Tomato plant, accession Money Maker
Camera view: bottom (45 deg); turntable rotation: 30 degrees
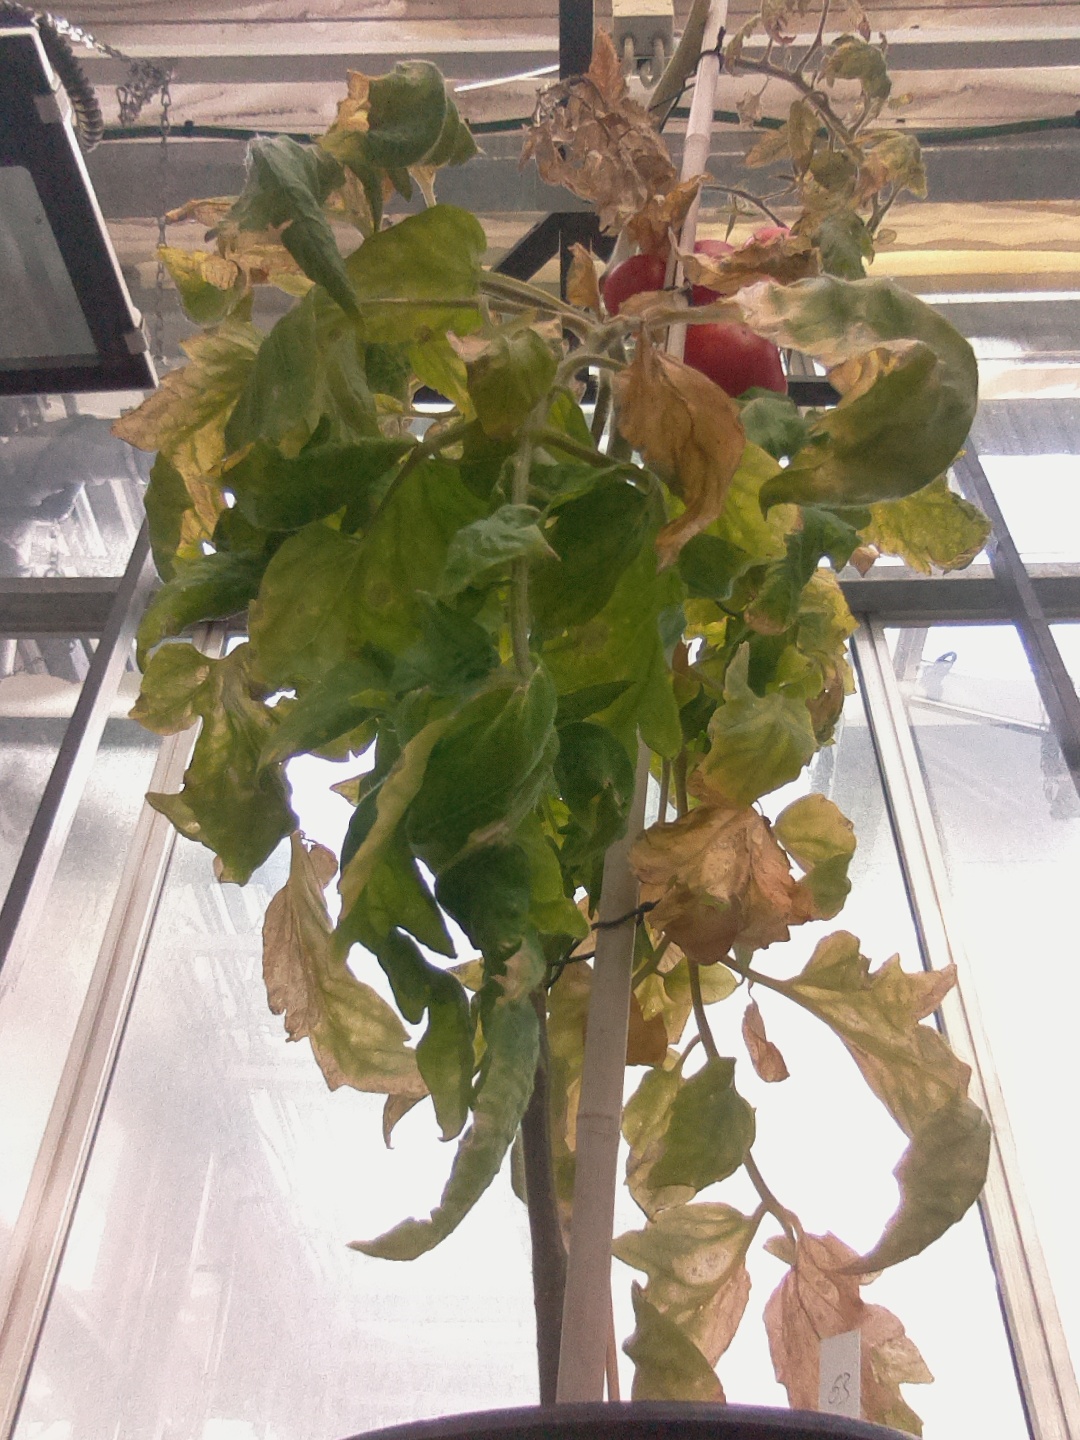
BBCH growth stage 85: 50%-60% of fruits show typical fully ripe color